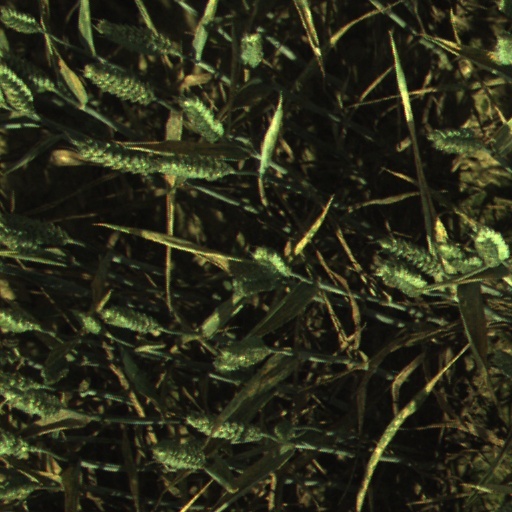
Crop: wheat